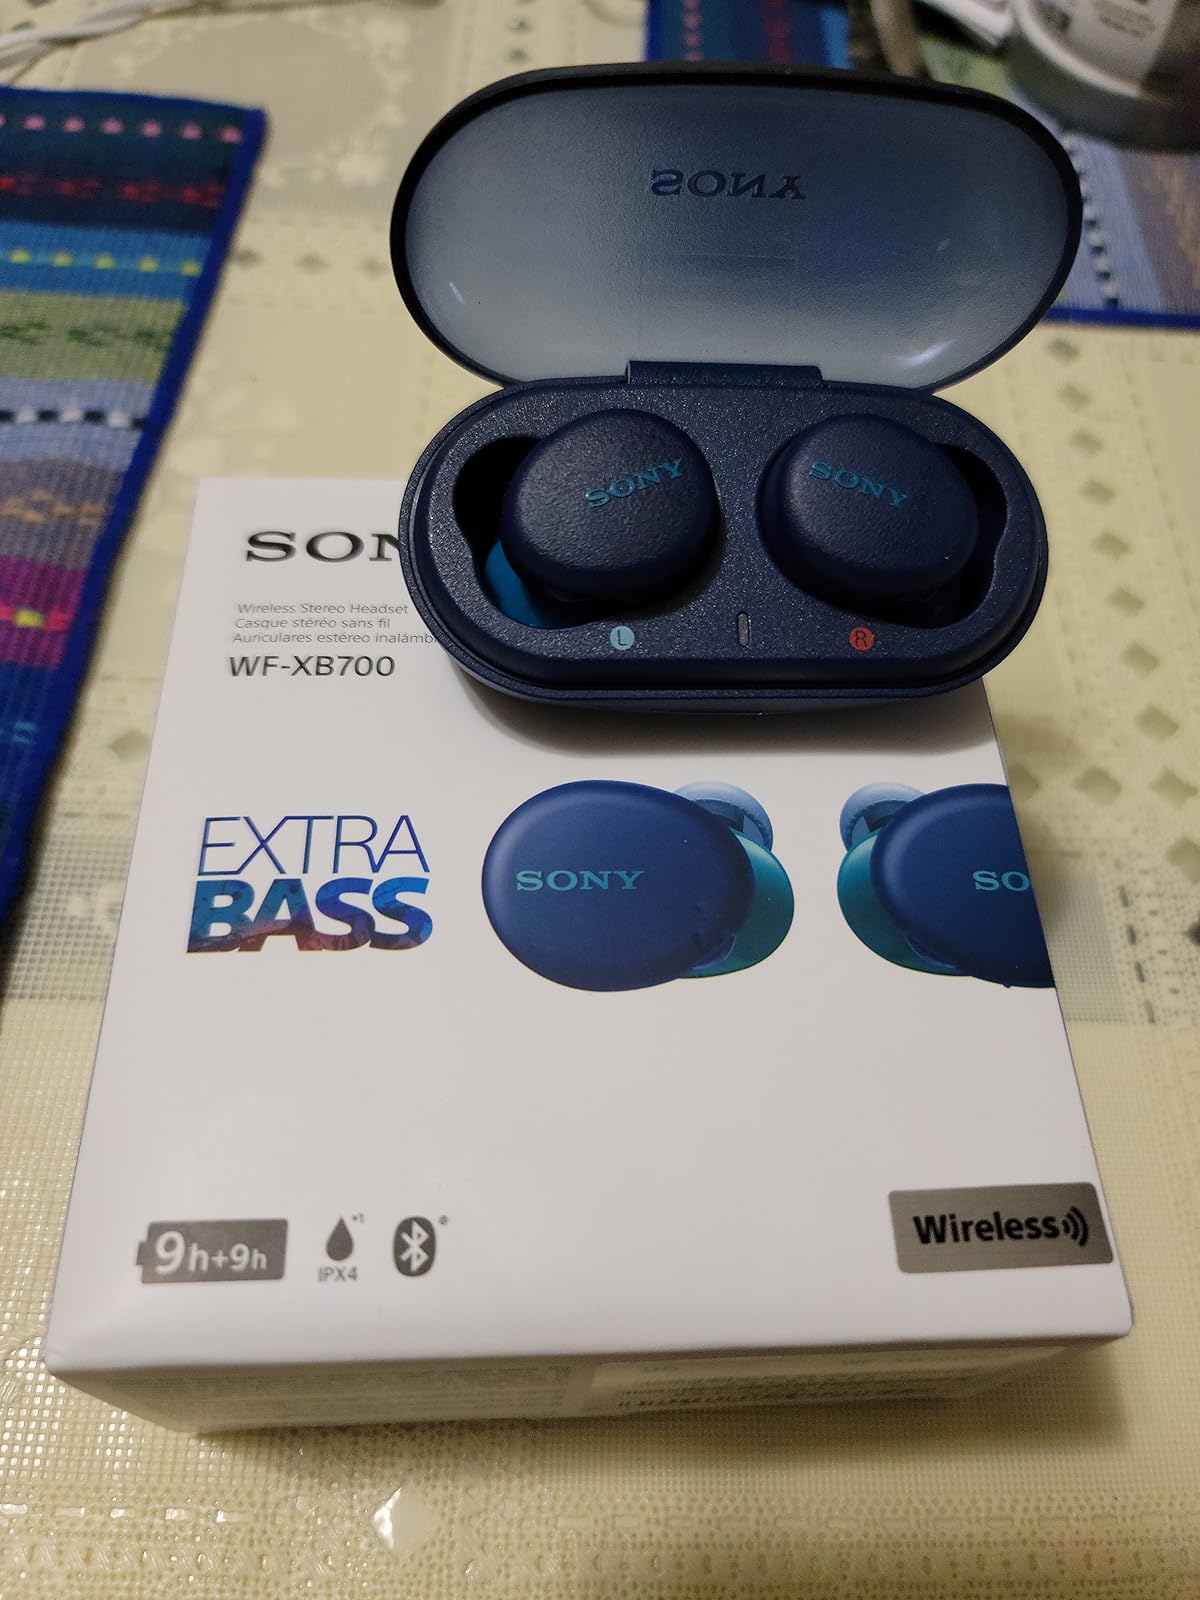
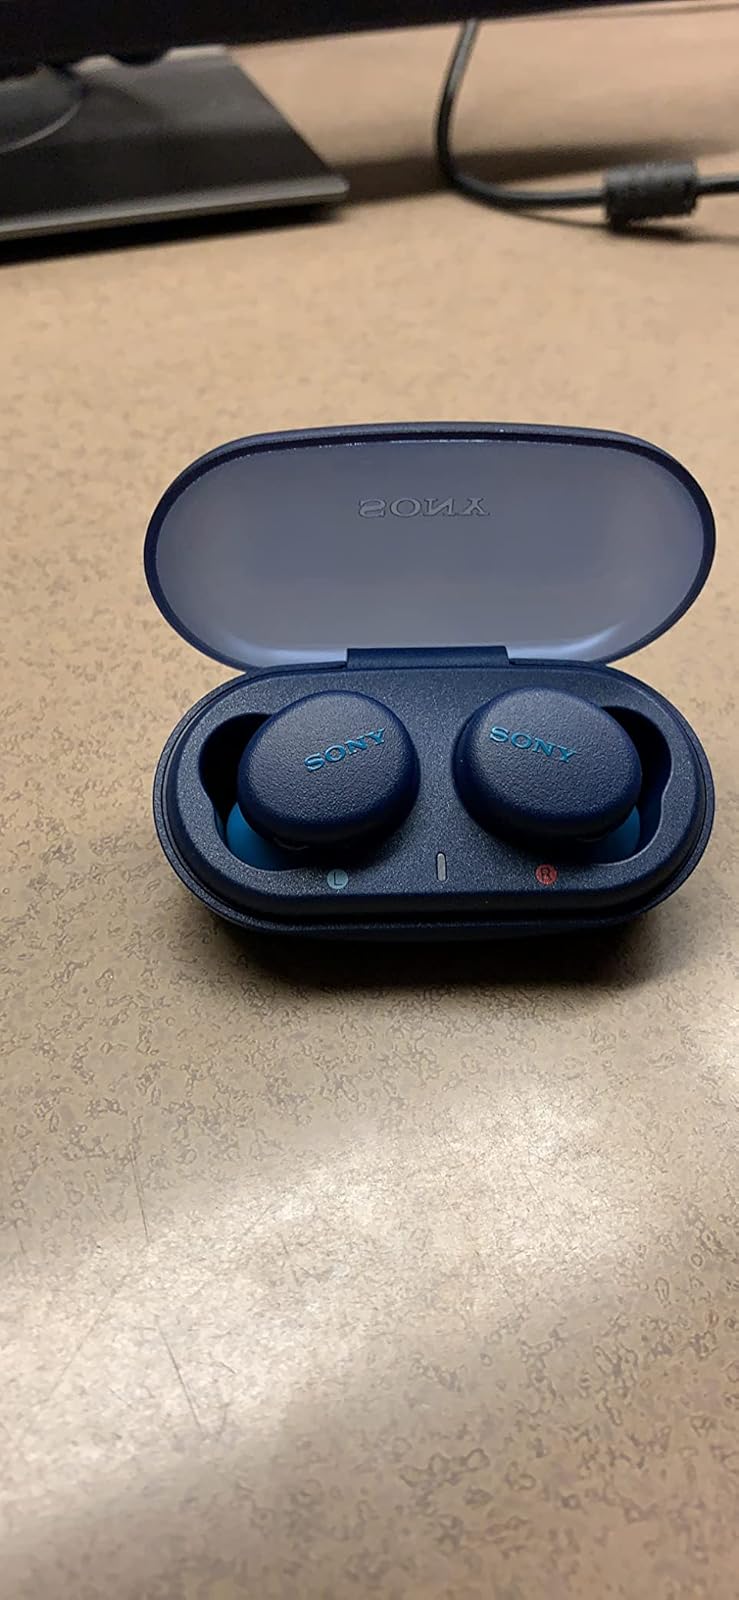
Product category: earbuds
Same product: yes